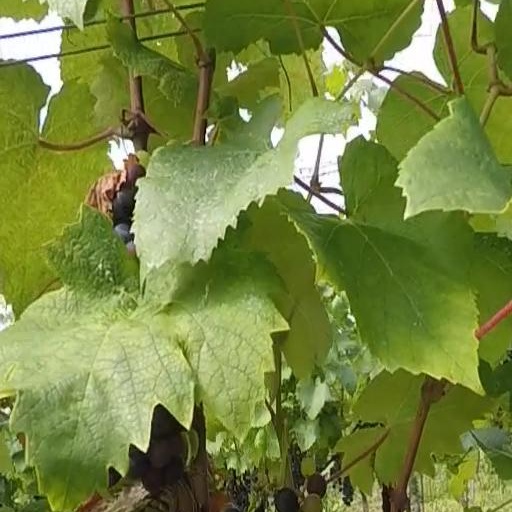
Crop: grape